Christian culture

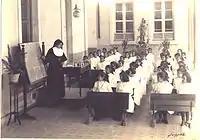
A Catholic nun teach Mathematics in Santa Inês College in São Paulo in the year 1917.

The Protestant Reformation during the 16th century in Europe almost entirely rejected the existing tradition of Catholic art, and very often destroyed as much of it as it could reach. A new artistic tradition developed, producing far smaller quantities of art that followed Protestant agendas and diverged drastically from the southern European tradition and the humanist art produced during the High Renaissance. In turn, the Catholic Counter-Reformation both reacted against and responded to Protestant criticisms of art in Roman Catholicism to produce a more stringent style of Catholic art. Protestant religious art both embraced Protestant values and assisted in the proliferation of Protestantism, but the amount of religious art produced in Protestant countries was hugely reduced. Artists in Protestant countries diversified into secular forms of art like history painting, landscape painting, portrait painting and still life.